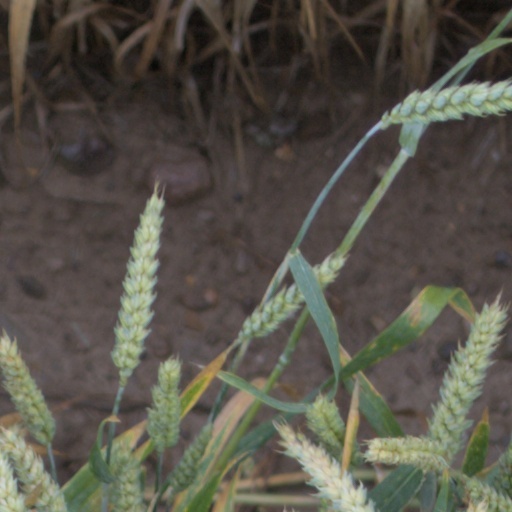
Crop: wheat